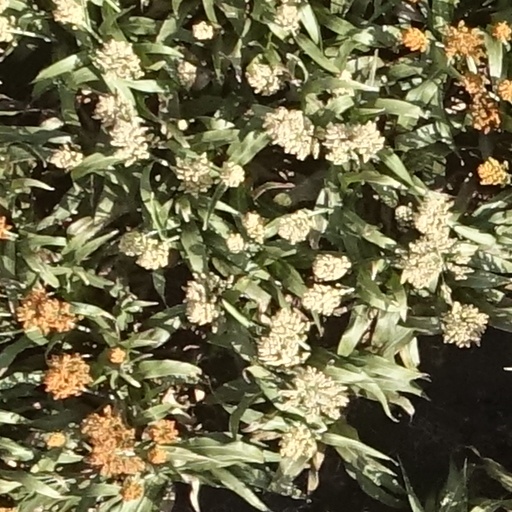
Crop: sorghum